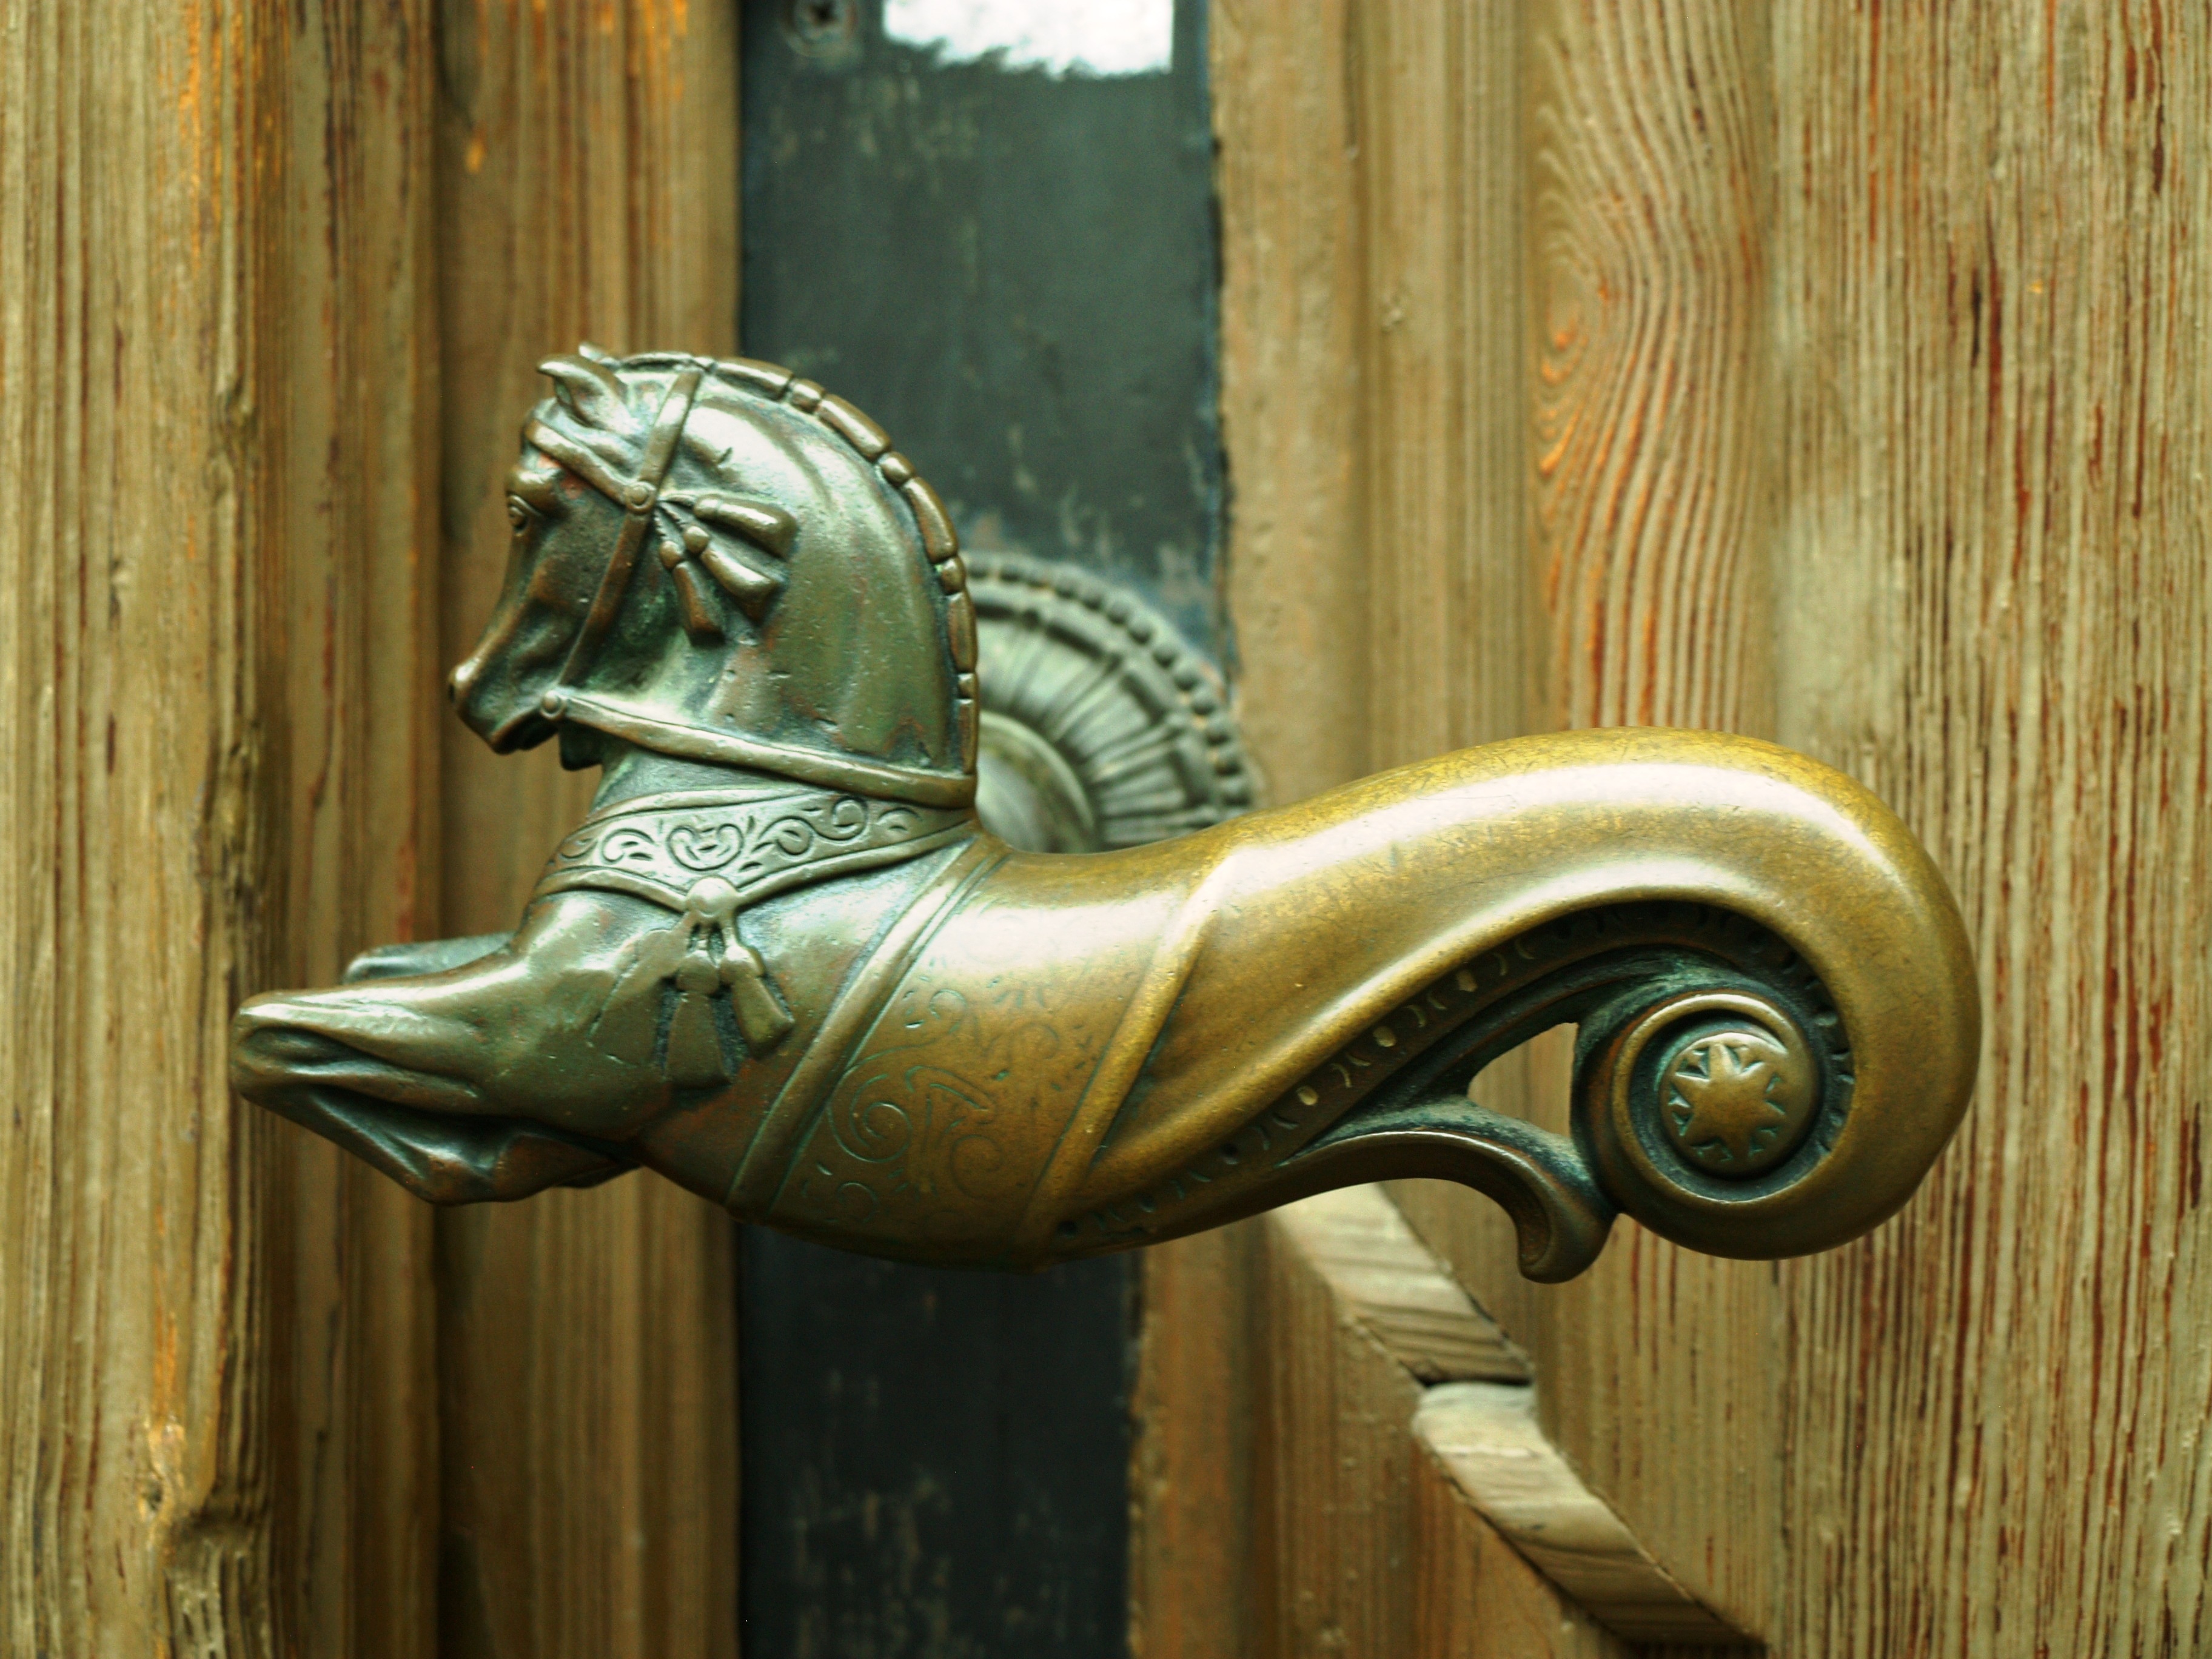
wood, animal, monument, statue, horse, metal, sculpture, art, bronze, carving, door knob, ancient history